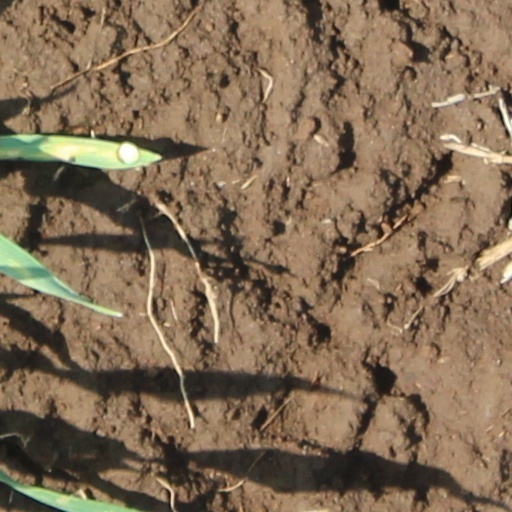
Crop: wheat